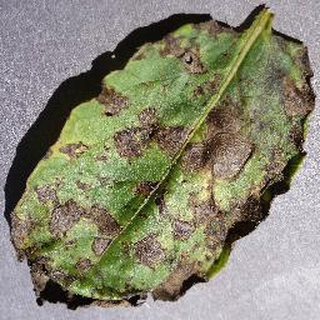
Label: potato_early_blight